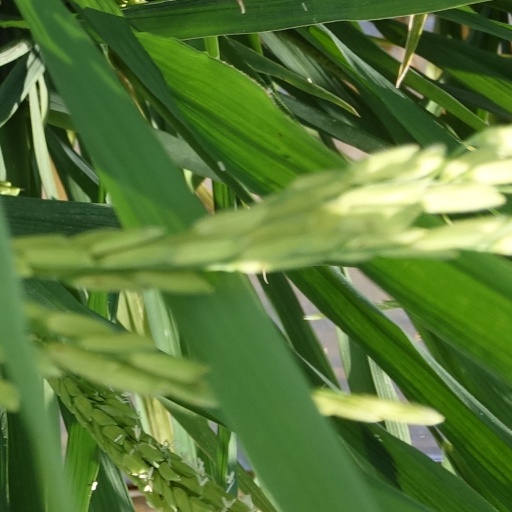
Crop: rice